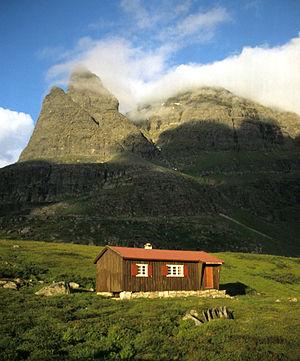
La hytte, grossièrement traduisible par hutte, est la traditionnelle cabine de montagne possédée par environ une famille norvégienne sur trois. Ce qui explique pourquoi la Norvège vient en tête du classement des résidences secondaires par habitant. On peut aussi louer des hytter dans les campings, ou dormir dans des grands chalets collectifs qui servent de refuges étapes lors des grandes randonnées. Le confort peut être spartiate tout comme la hytte peut être reliée aux réseaux électriques et sanitaires.
Le Norsk Tindeklub est une association d'alpinisme norvégienne. Elle est fondée en 1908. L'association édite des guides et ouvrages d'alpinisme. Le club a également édité une série d'ouvrages sous le nom de Norsk Fjellsport.
L'Innerdalstårnet, également connu sous le nom de Dalatårnet, est une montagne de Norvège, culminant à 1 452 m et située dans la chaîne du Trollheimen, dans la commune de Sunndal, dans le comté de Møre og Romsdal.